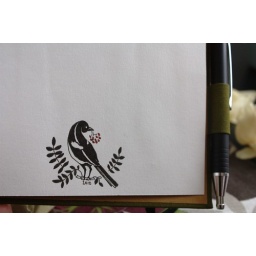
A bird in a book